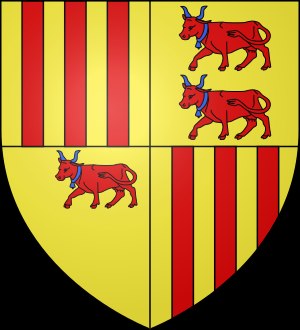
Vicomter af Béarn / Dynastiet Foix-Béarn
Våbenskjold for Foix-Béarn
Det følgende er listen over regerende vicomter af Béarn. Béarn fik en 1000-årig historie, men landet var et barn af feudaltiden. Det opstod i det 9. århundrede som en udspaltning fra hertugdømmet Gascogne. Senere blev området omfattet af de oprindelige grænser for det vestfrankiske rige ved Traktaten i Verdun fra 843.